McClain High School (Greenfield, Ohio)

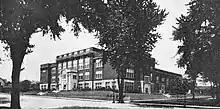
The Edward Lee McClain High School, 1922

The school was a gift to the community in 1912 from the inventor and local industrialist Edward Lee McClain. Construction on the school started in 1914, with the first classes held beginning in 1916. The building was designed by architect William B. Ittner. The McClain family later donated a vocational building, natatorium, and athletic fields adjoining the high school in 1923, at the same time that the community began construction of a new elementary building.